Thames sailing barge

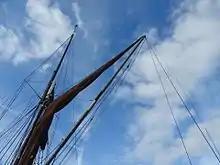
Mainsail brailed to the 'spreet' on SB "Xylonite", head of the spar steadied by the vangs.

The matches have ceased and been reinstituted several times, and are now considered the world's second-oldest sailing race (after the America's Cup). The course was originally from Erith upriver, but as of the early 20th century the start was moved to the Lower Hope downriver from Gravesend into the Estuary and back to Gravesend.